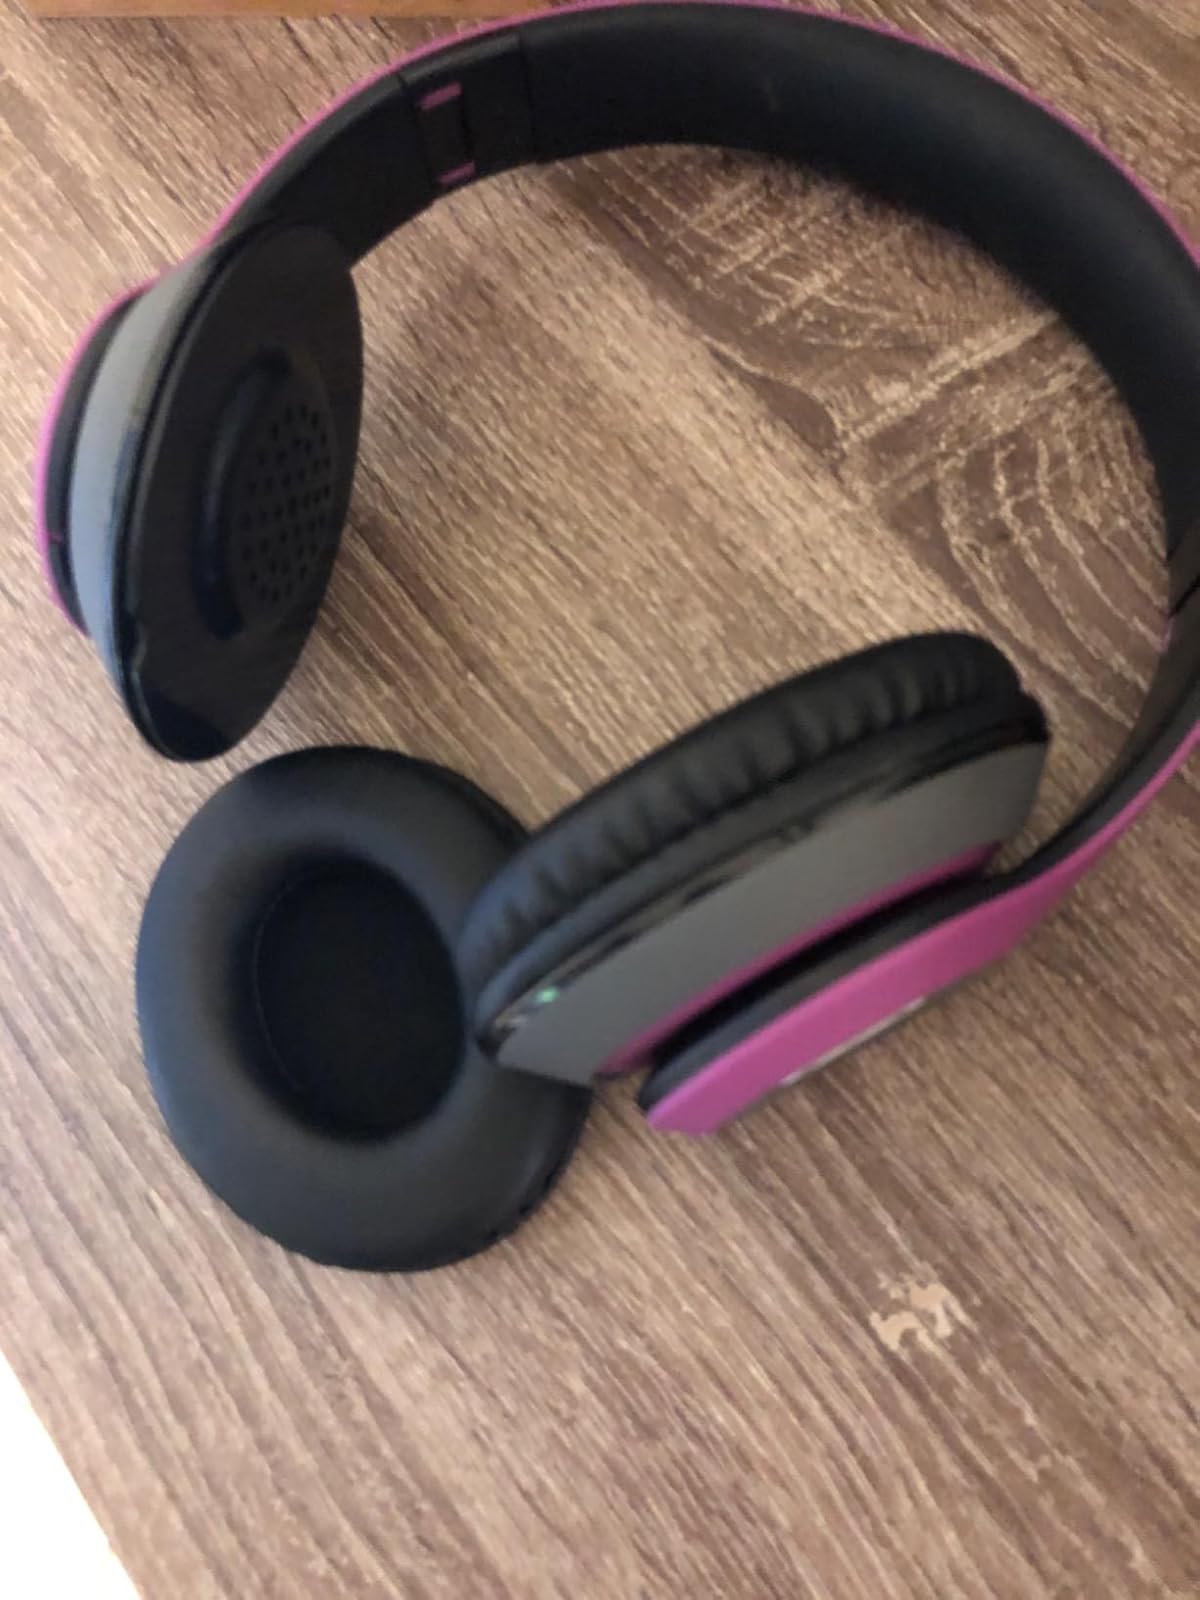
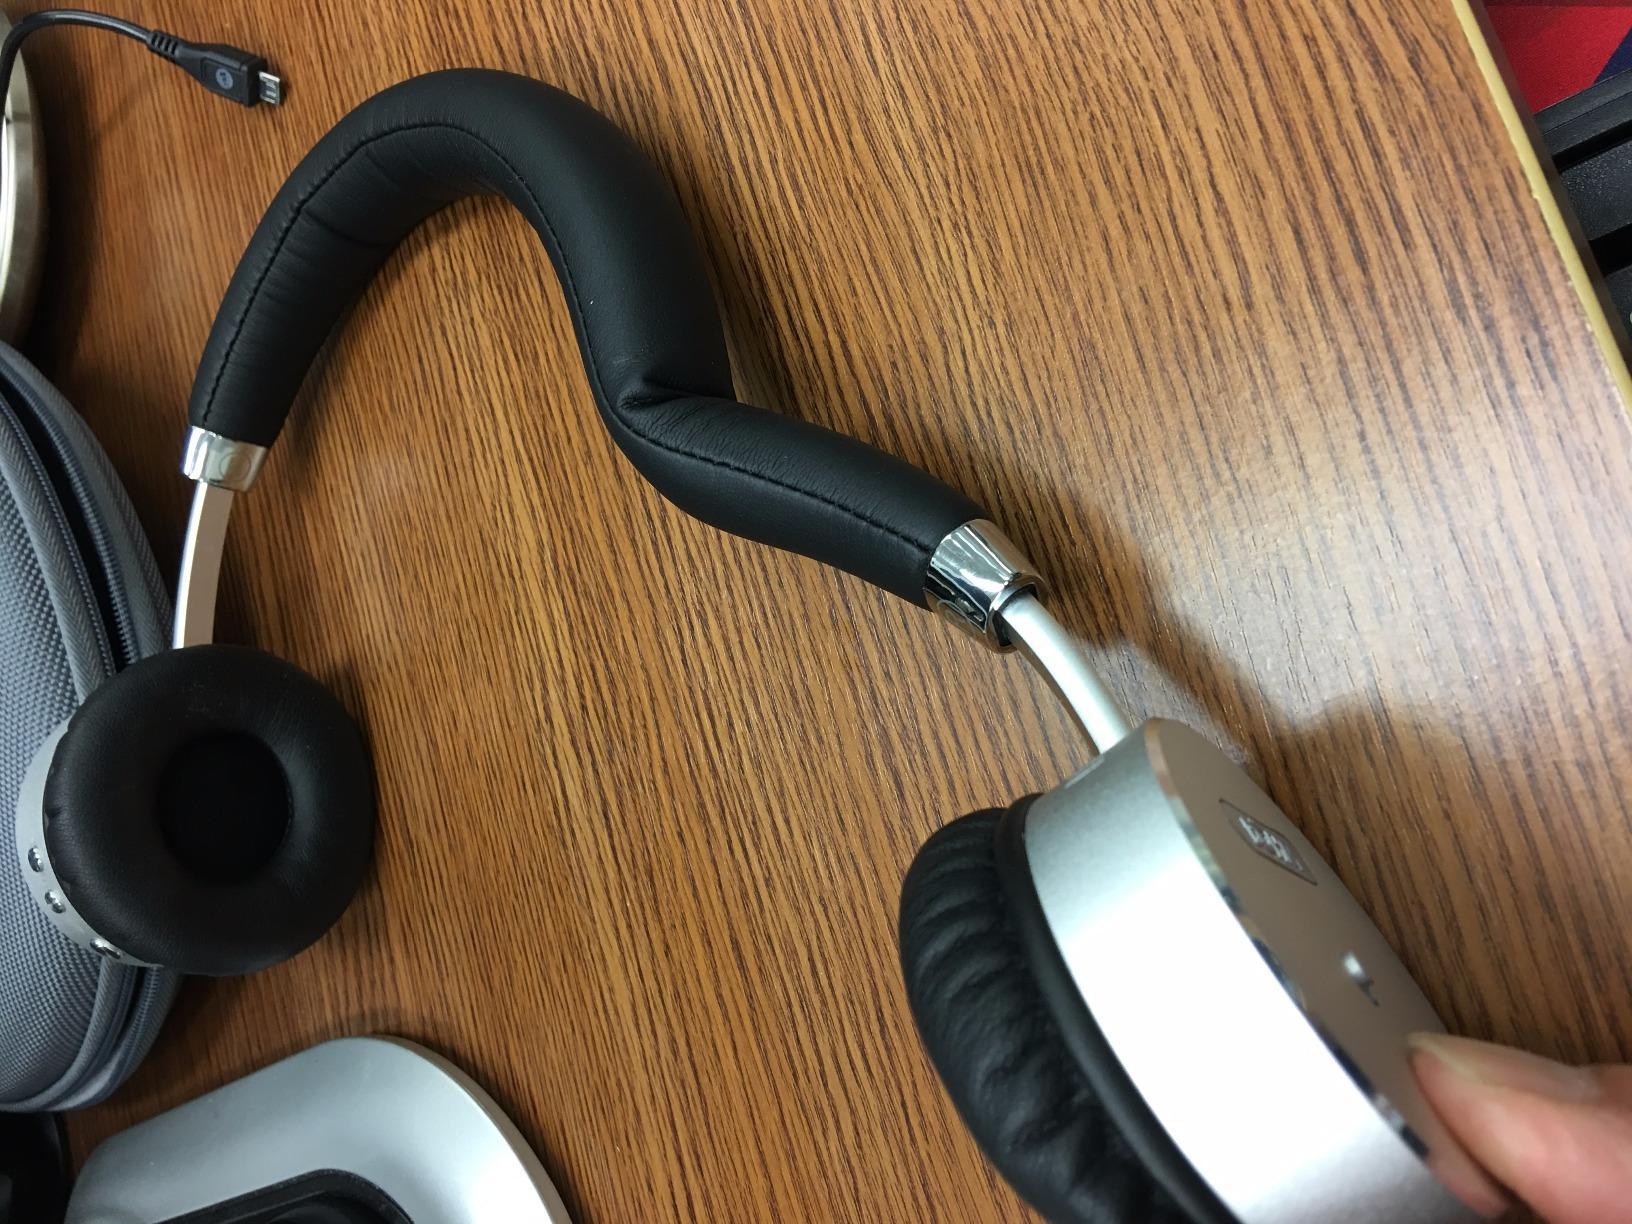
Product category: headphones
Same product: no